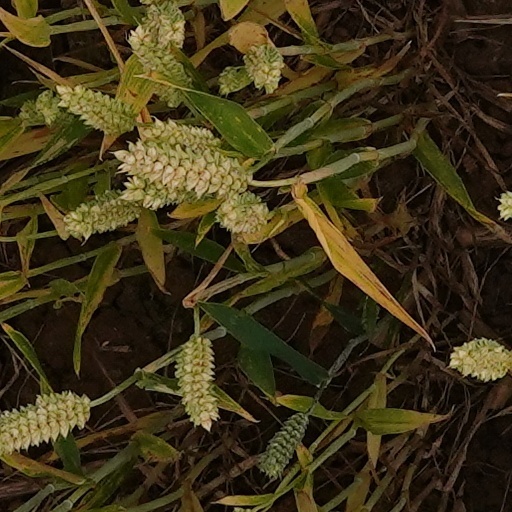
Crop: wheat